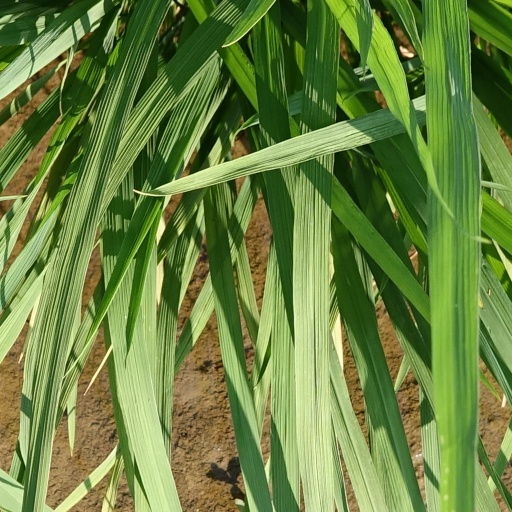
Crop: rice